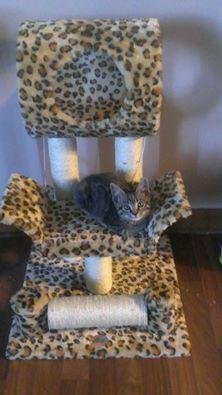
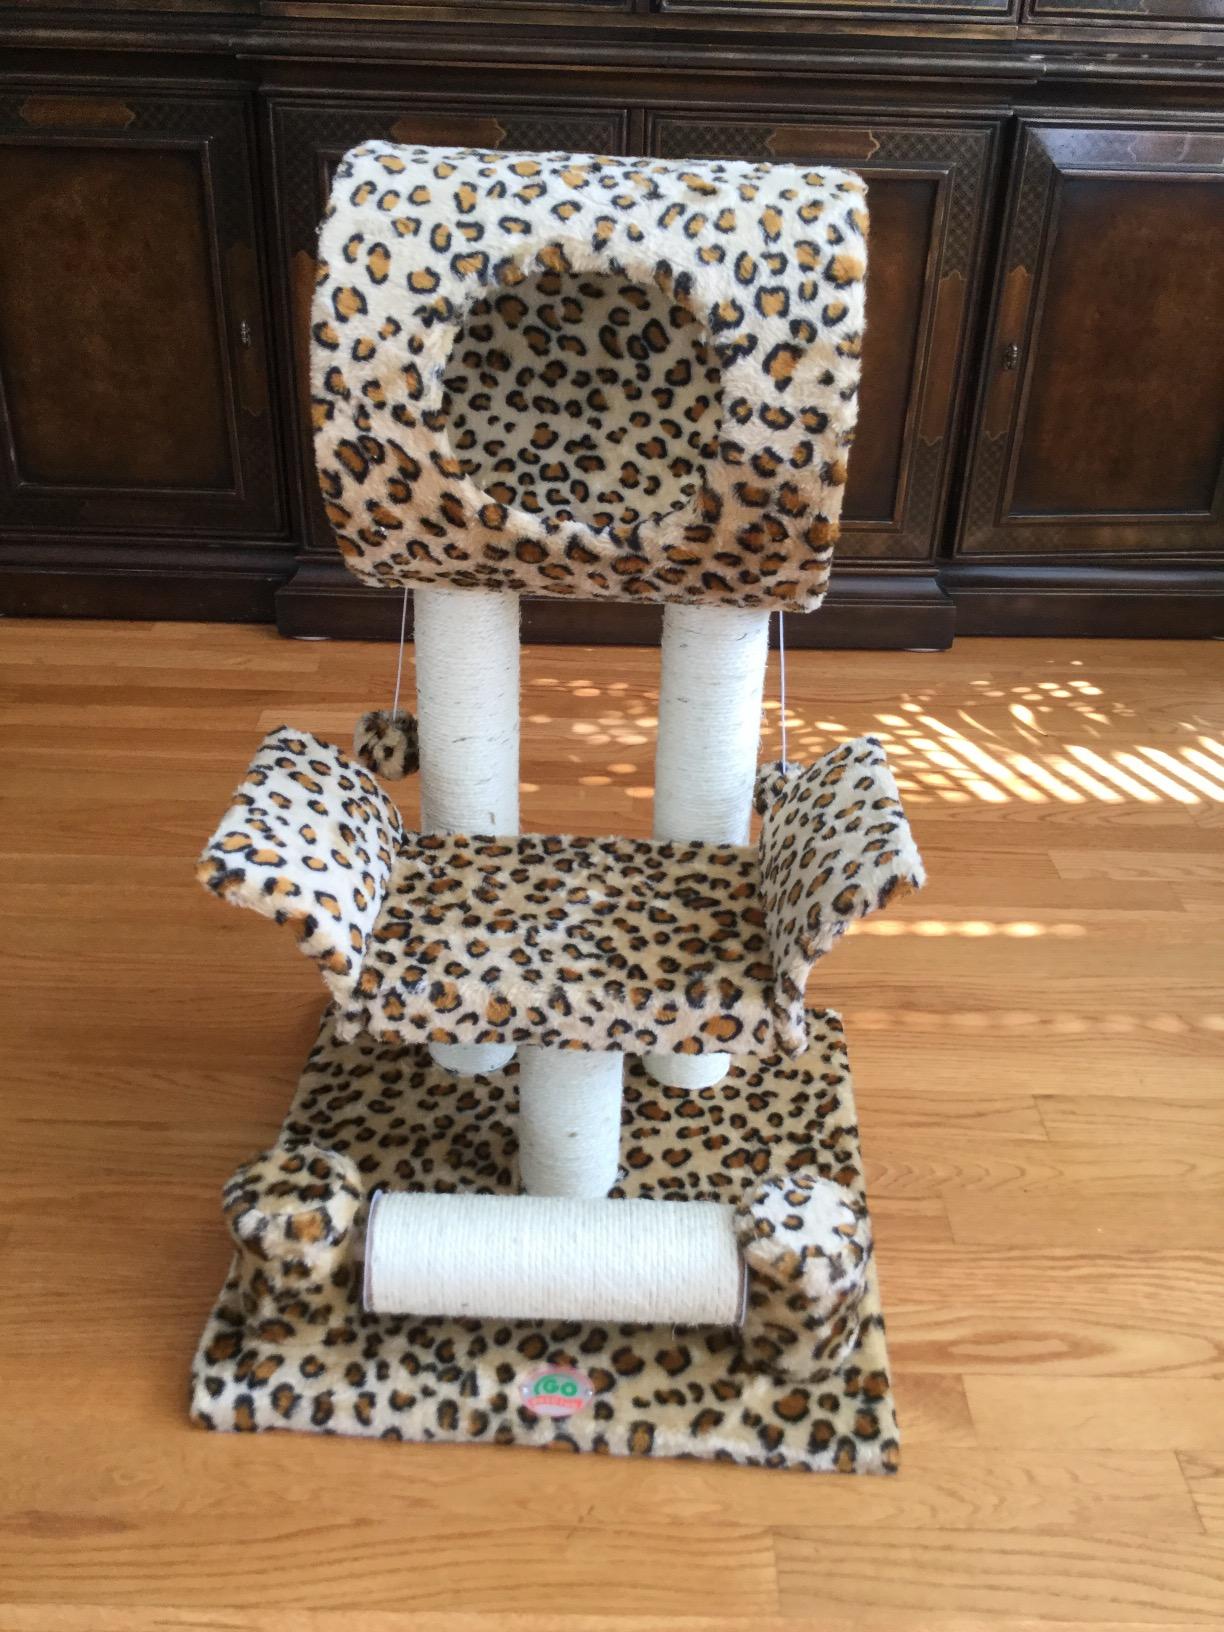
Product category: items_cat tree
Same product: yes